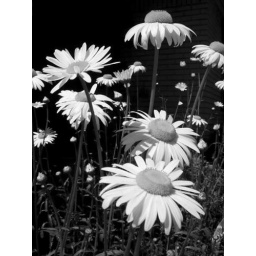
MS flowers in black and white